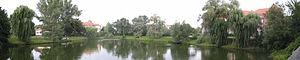
La famille von Blankenfeld de Berlin est une famille de la noblesse immémoriale de Berlin. Cette famille se trouva aux commandes de la ville de Berlin entre 1294 et 1571 soit près de 300 ans sans discontinuer. On dénombre, à Berlin, sept bourgmestres von Blankenfeld pendant cette période de 300 ans. On remarque la présence de la famille von Blankenfeld sur Berlin de 1220 à 1896 soit près de sept siècles.